Modern Jewish historiography

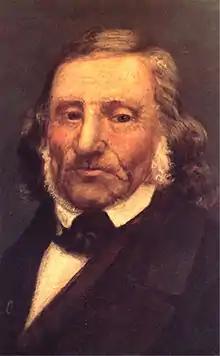

Azariah dei Rossi (1511-1578) was an Italian-Jewish physician, rabbi, and a leading Torah scholar during the Italian Renaissance. Born in Mantua, he translated classical works such as Aristotle, and was known to quote Roman and Greek writers along with Hebrew in his work. He is often considered the father of modern Jewish historiography. He was the first major author in Jewish historiography to incorporate and edit non-Jewish texts into his work. His 1573 work "Me'or Einayim" ("Light of the Eyes") is an important early work of humanistic 16th century Jewish historiography. It includes a polemic critique of Philo noted by Baron and Norman Bentwich; Philo's work was popular among contemporary Italian Jews. Rossi drew on the Latin Josephus, with specific annotations on source text versions for the Jewish academies at Ferrara, and investigated the Septuagint. Bonfil writes that it was an attempt at a "New History" of the Jews and a work of ecclesiastical historiography, that adopted as its main tool, logical and philological criticism. Rossi also cited rabbinical material and Jewish writers such as Zacuto; Baron has also noted it was an apologetic work, and Bonfil has asserted ultimately a conservative work with a medieval worldview, but nonetheless pioneering in its critical study and methods.